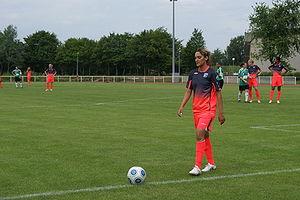
Louisa Nécib lors du match AS Montigny-le-Bretonneux-Olympique lyonnais, dernière journée du championnat de France de football féminin 2009-2010.